Glasgow University Student Television

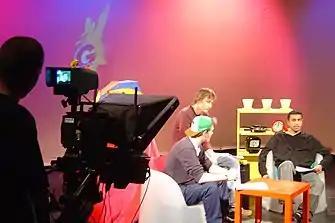
Content being produced during a weekly GUST studio at Southpark House, Glasgow

Between 1966 and 1968, Glasgow University built a television studio in the basement of Southpark House in order to support teaching facilities. It was hoped that this new facility would be used for a student operated TV service made by students. This marked the beginning of GUST as a broadcasting station. To this day, GUST hold their weekly studios in these facilities to create videos.